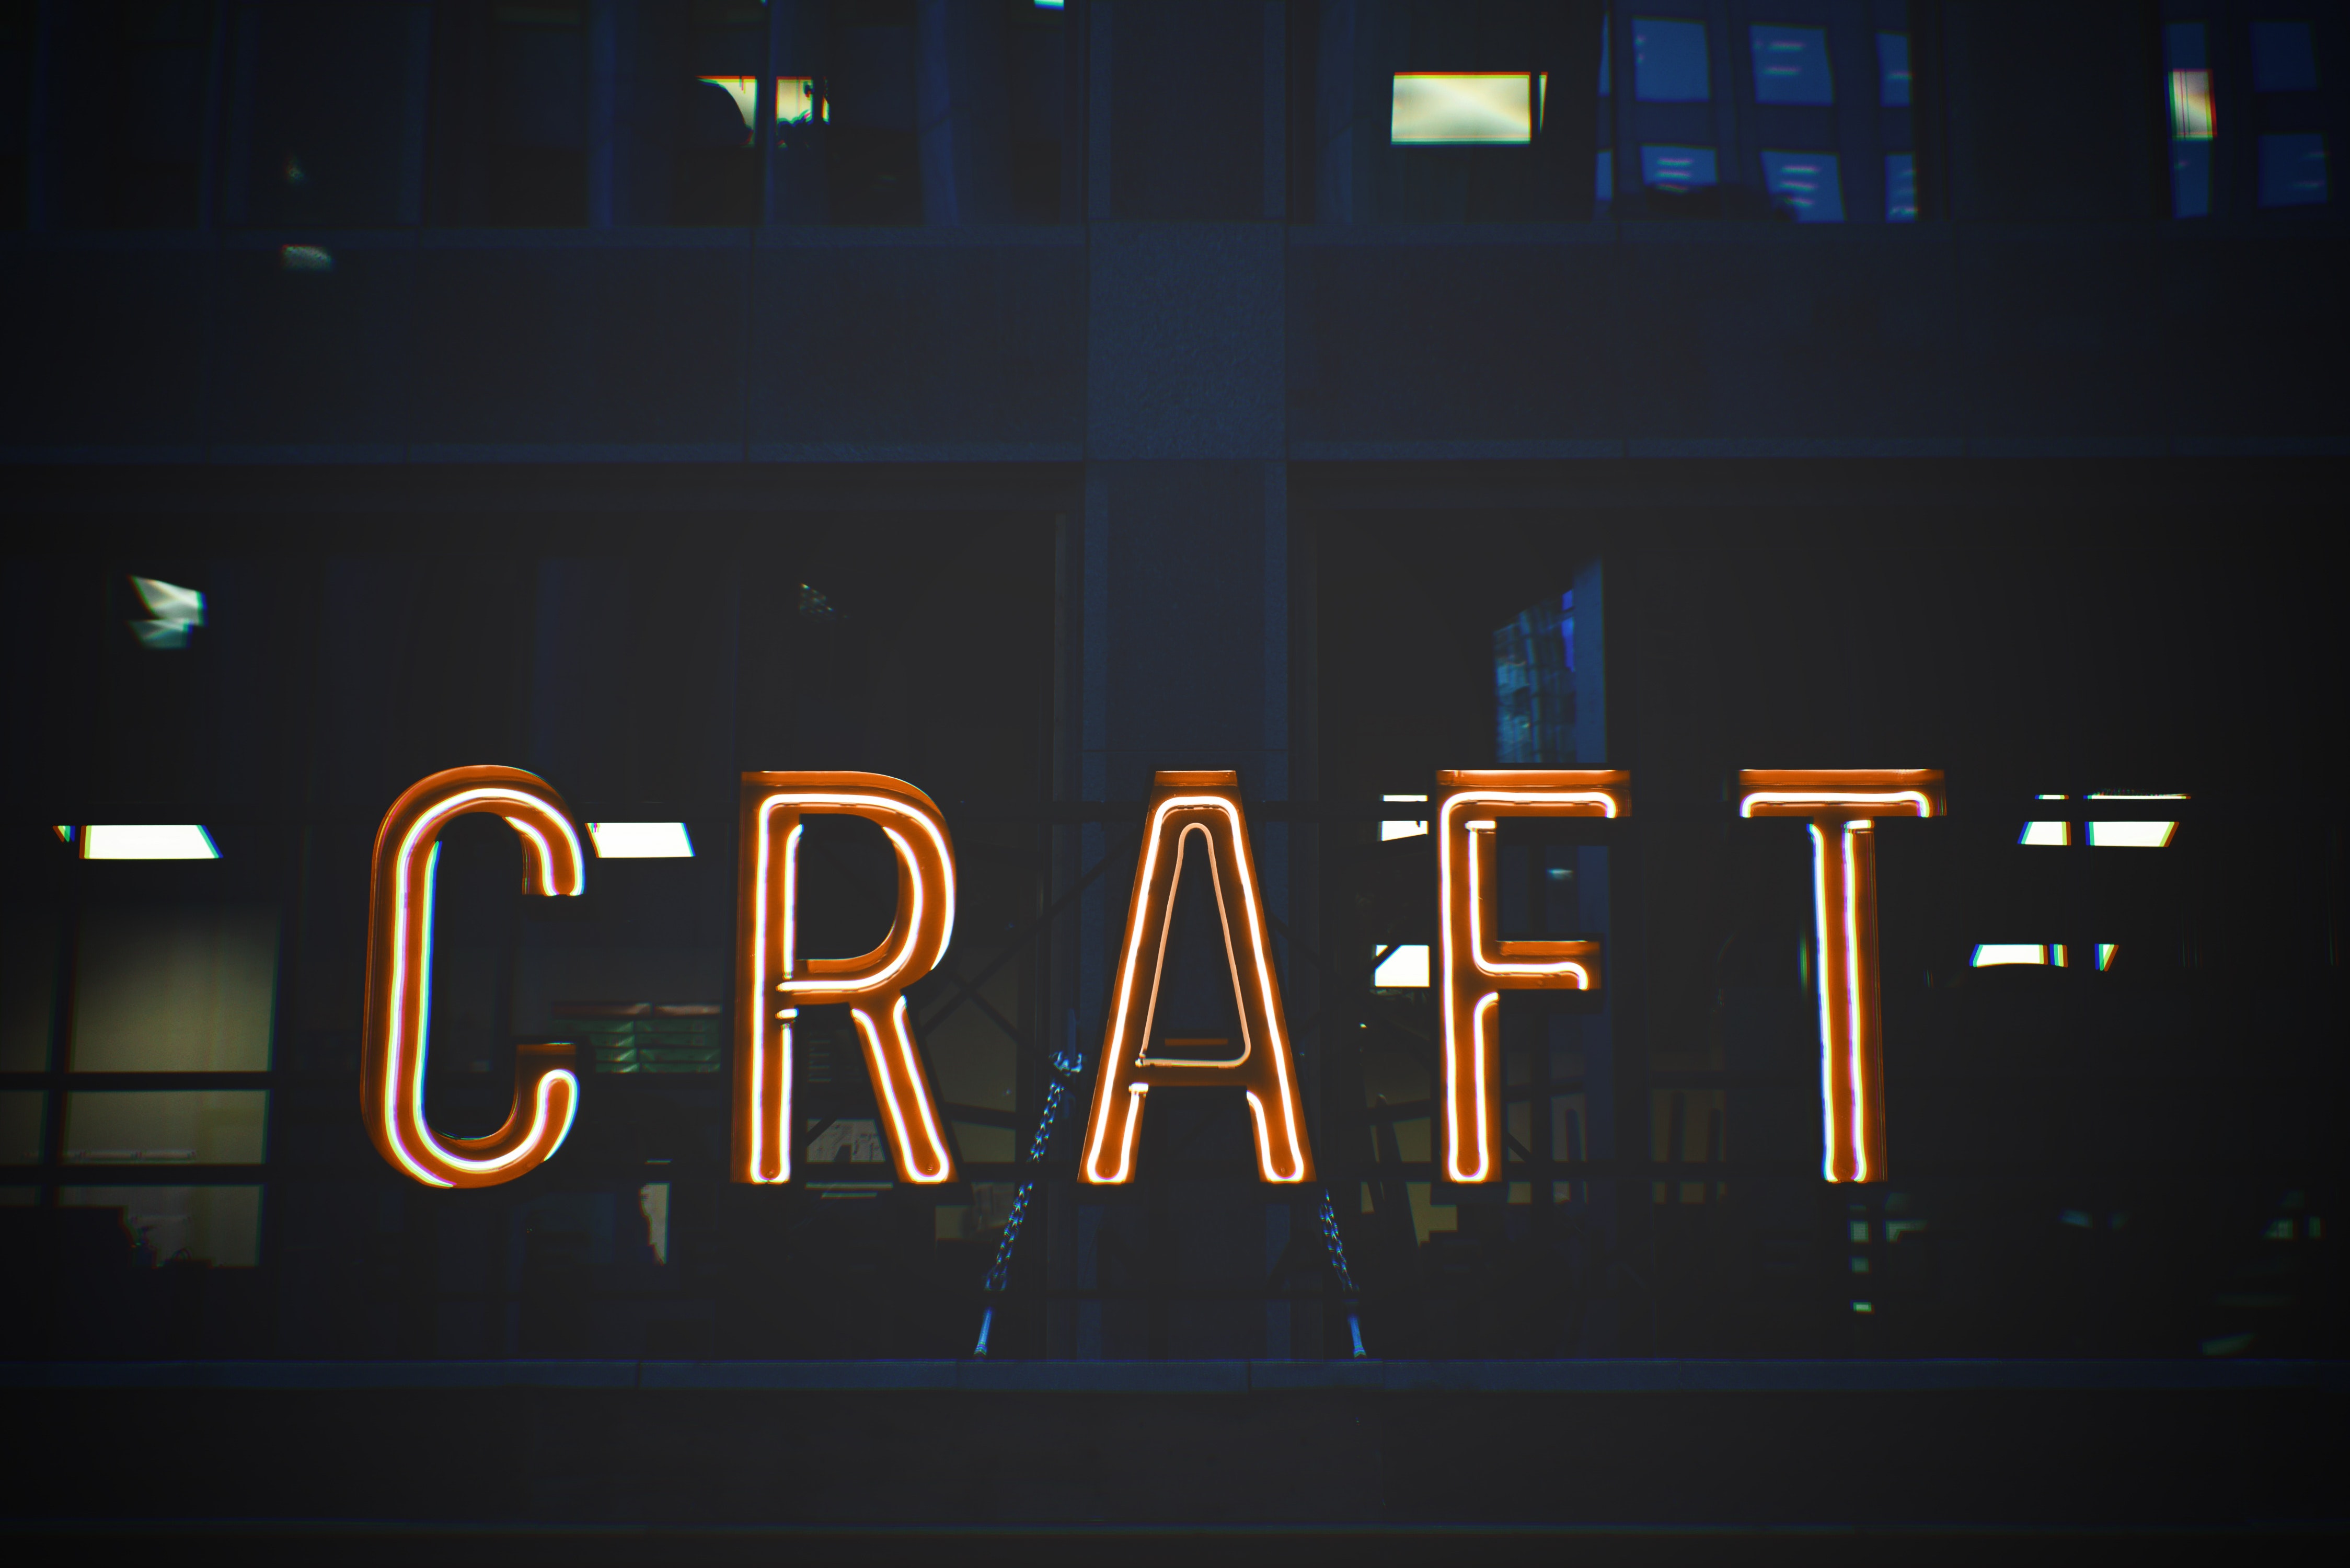
light, neon sign, neon, night, electronic signage, signage, darkness, font, computer wallpaper